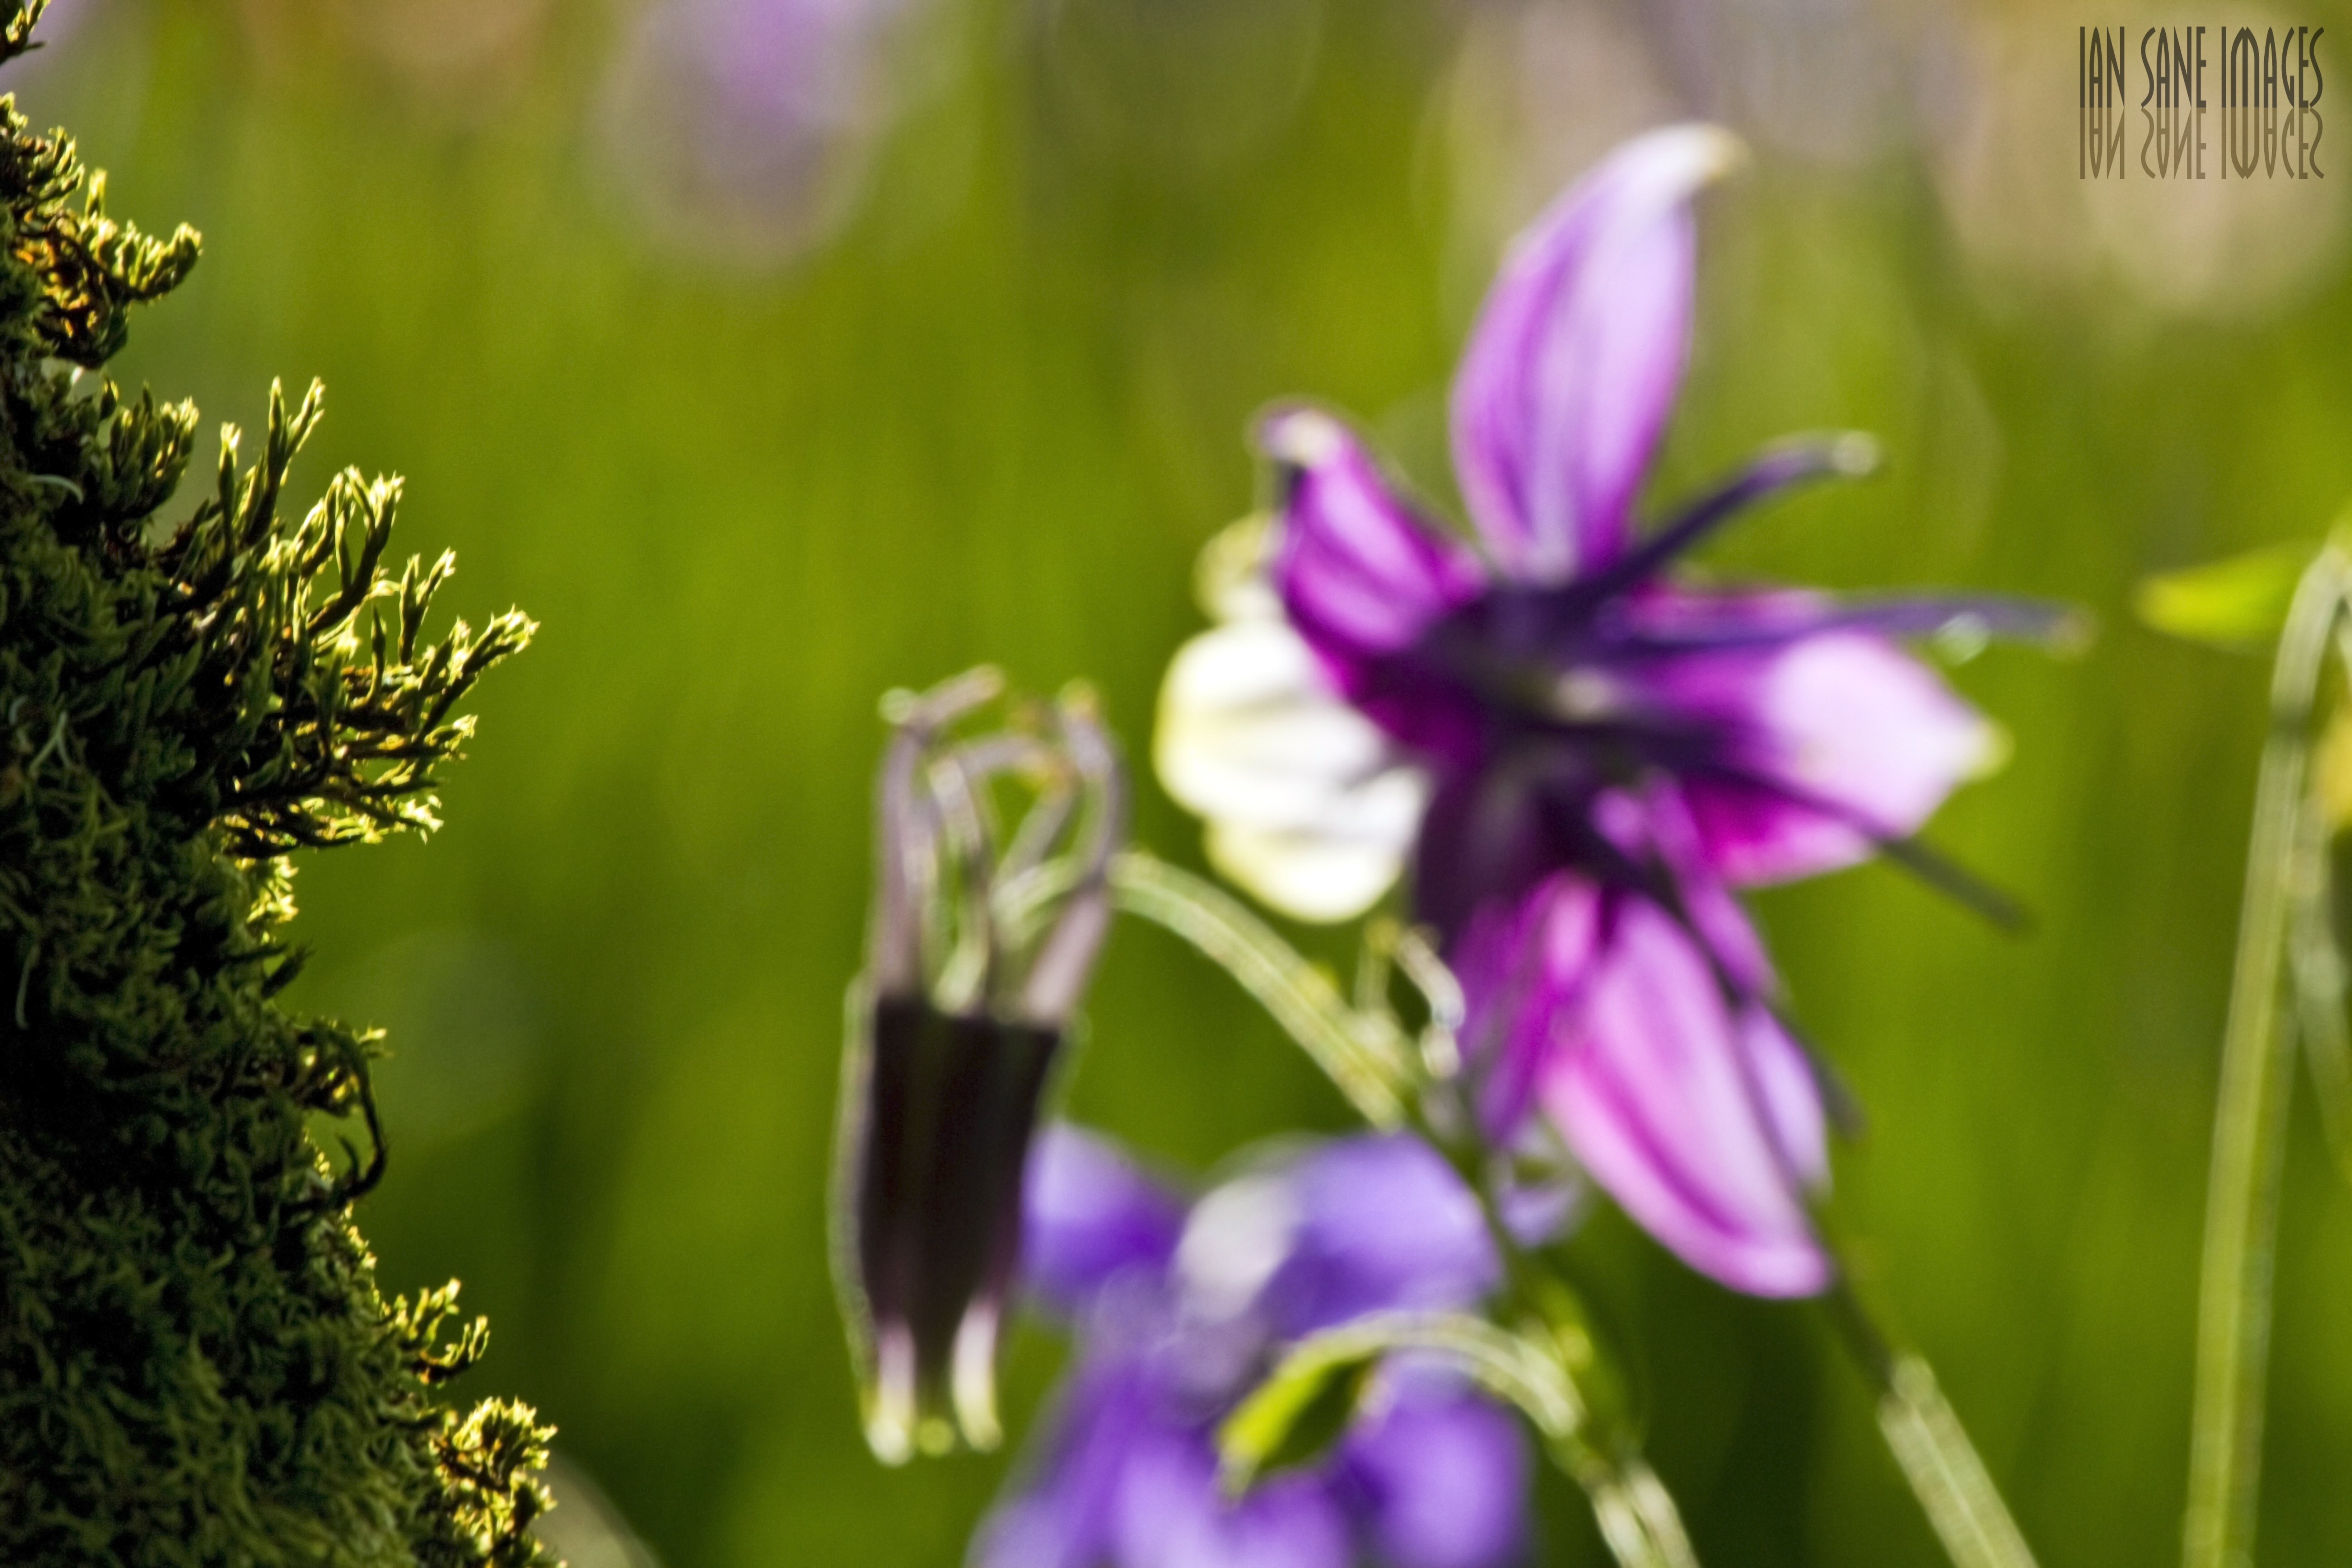
nature, grass, blossom, light, bokeh, plant, sun, road, camera, photography, meadow, sunlight, flower, petal, moss, green, lens, canon, botany, flora, wildflower, flowers, close up, festival, eos, is, the, on, iris, 7d, gardens, images, usm, columbine, fringe, salem, oregon, ian, brooks, sane, ef100400mm, f4556l, keizer, quinaby, macro photography, schreiner s, flowering plant, land plant